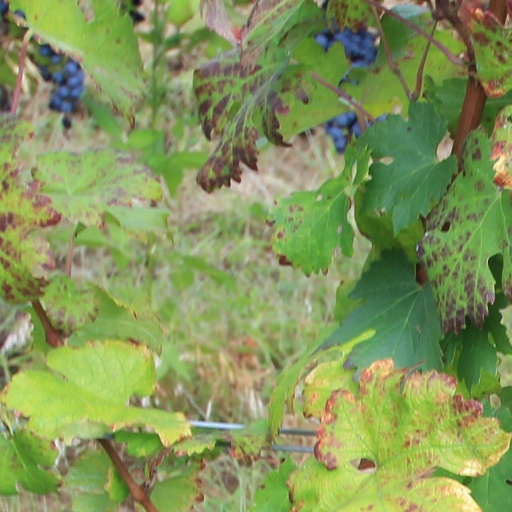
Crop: grape